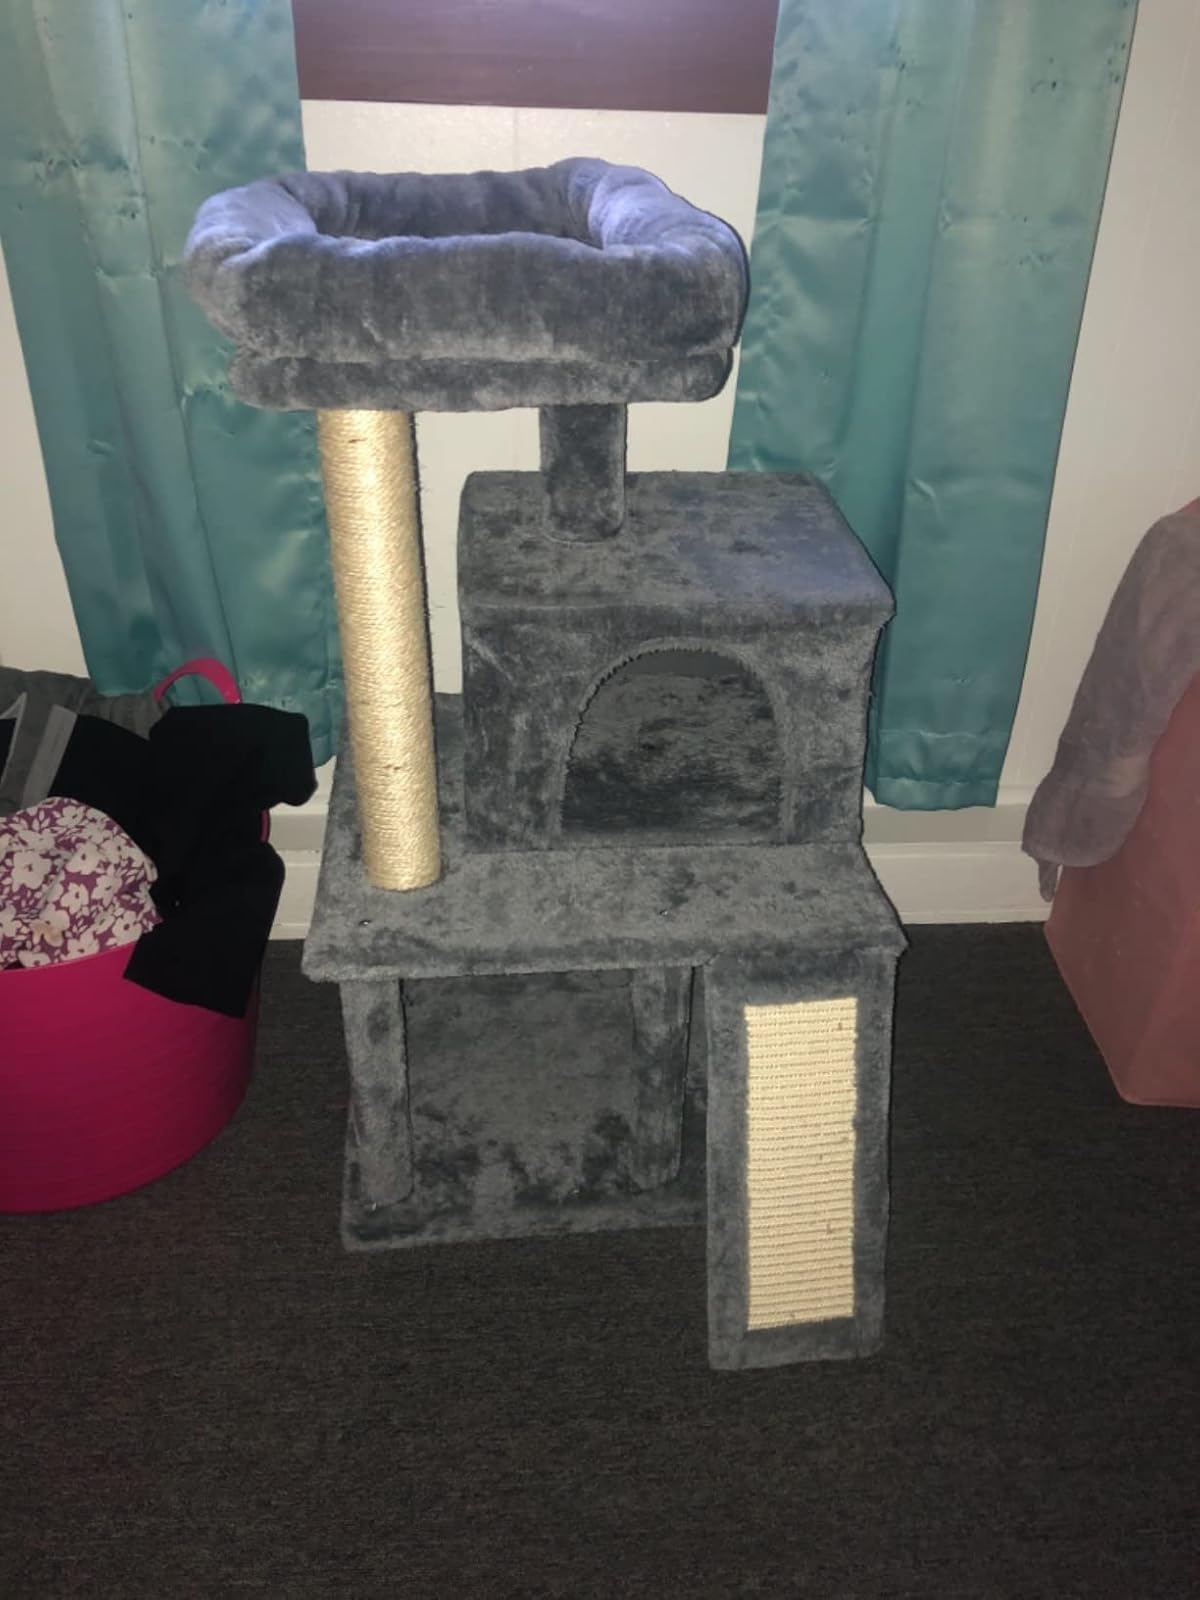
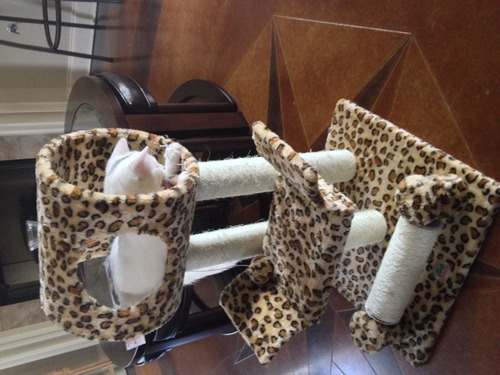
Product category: items_cat tree
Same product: no